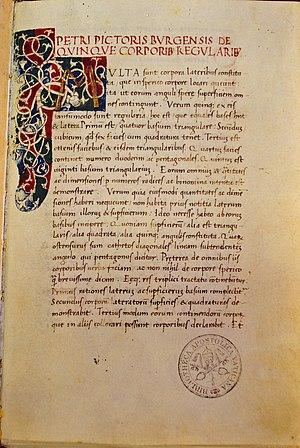
Piero della Francesca - Libellus de quinque corporibus regularibus - p1b
Piero della Francesca, de son nom complet Piero di Benedetto de Franceschi ou encore Pietro Borghese, né entre 1412 et 1420 à Borgo San Sepolcro dans la haute vallée du Tibre en Toscane et mort dans la même ville le 12 octobre 1492, est un artiste peintre et un mathématicien biturgens du Quattrocento.
Libellus de quinque corporibus regularibus est un traité de mathématiques écrit par Piero della Francesca. La datation en est incertaine, mais se situe entre les années 1480 et 1492. Le traité est une réécriture et augmentation de la partie géométrique de son Trattato d'abaco. Plus de la moitié des problèmes sont nouveaux et surtout il y a des découvertes mathématiques importantes.